Sing Sing Nights (film)

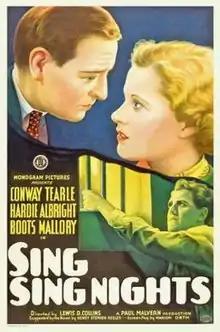

Sing Sing Nights is a 1934 American film directed by Lewis D. Collins, based on the 1927 novel by American Author Harry Stephen Keeler.